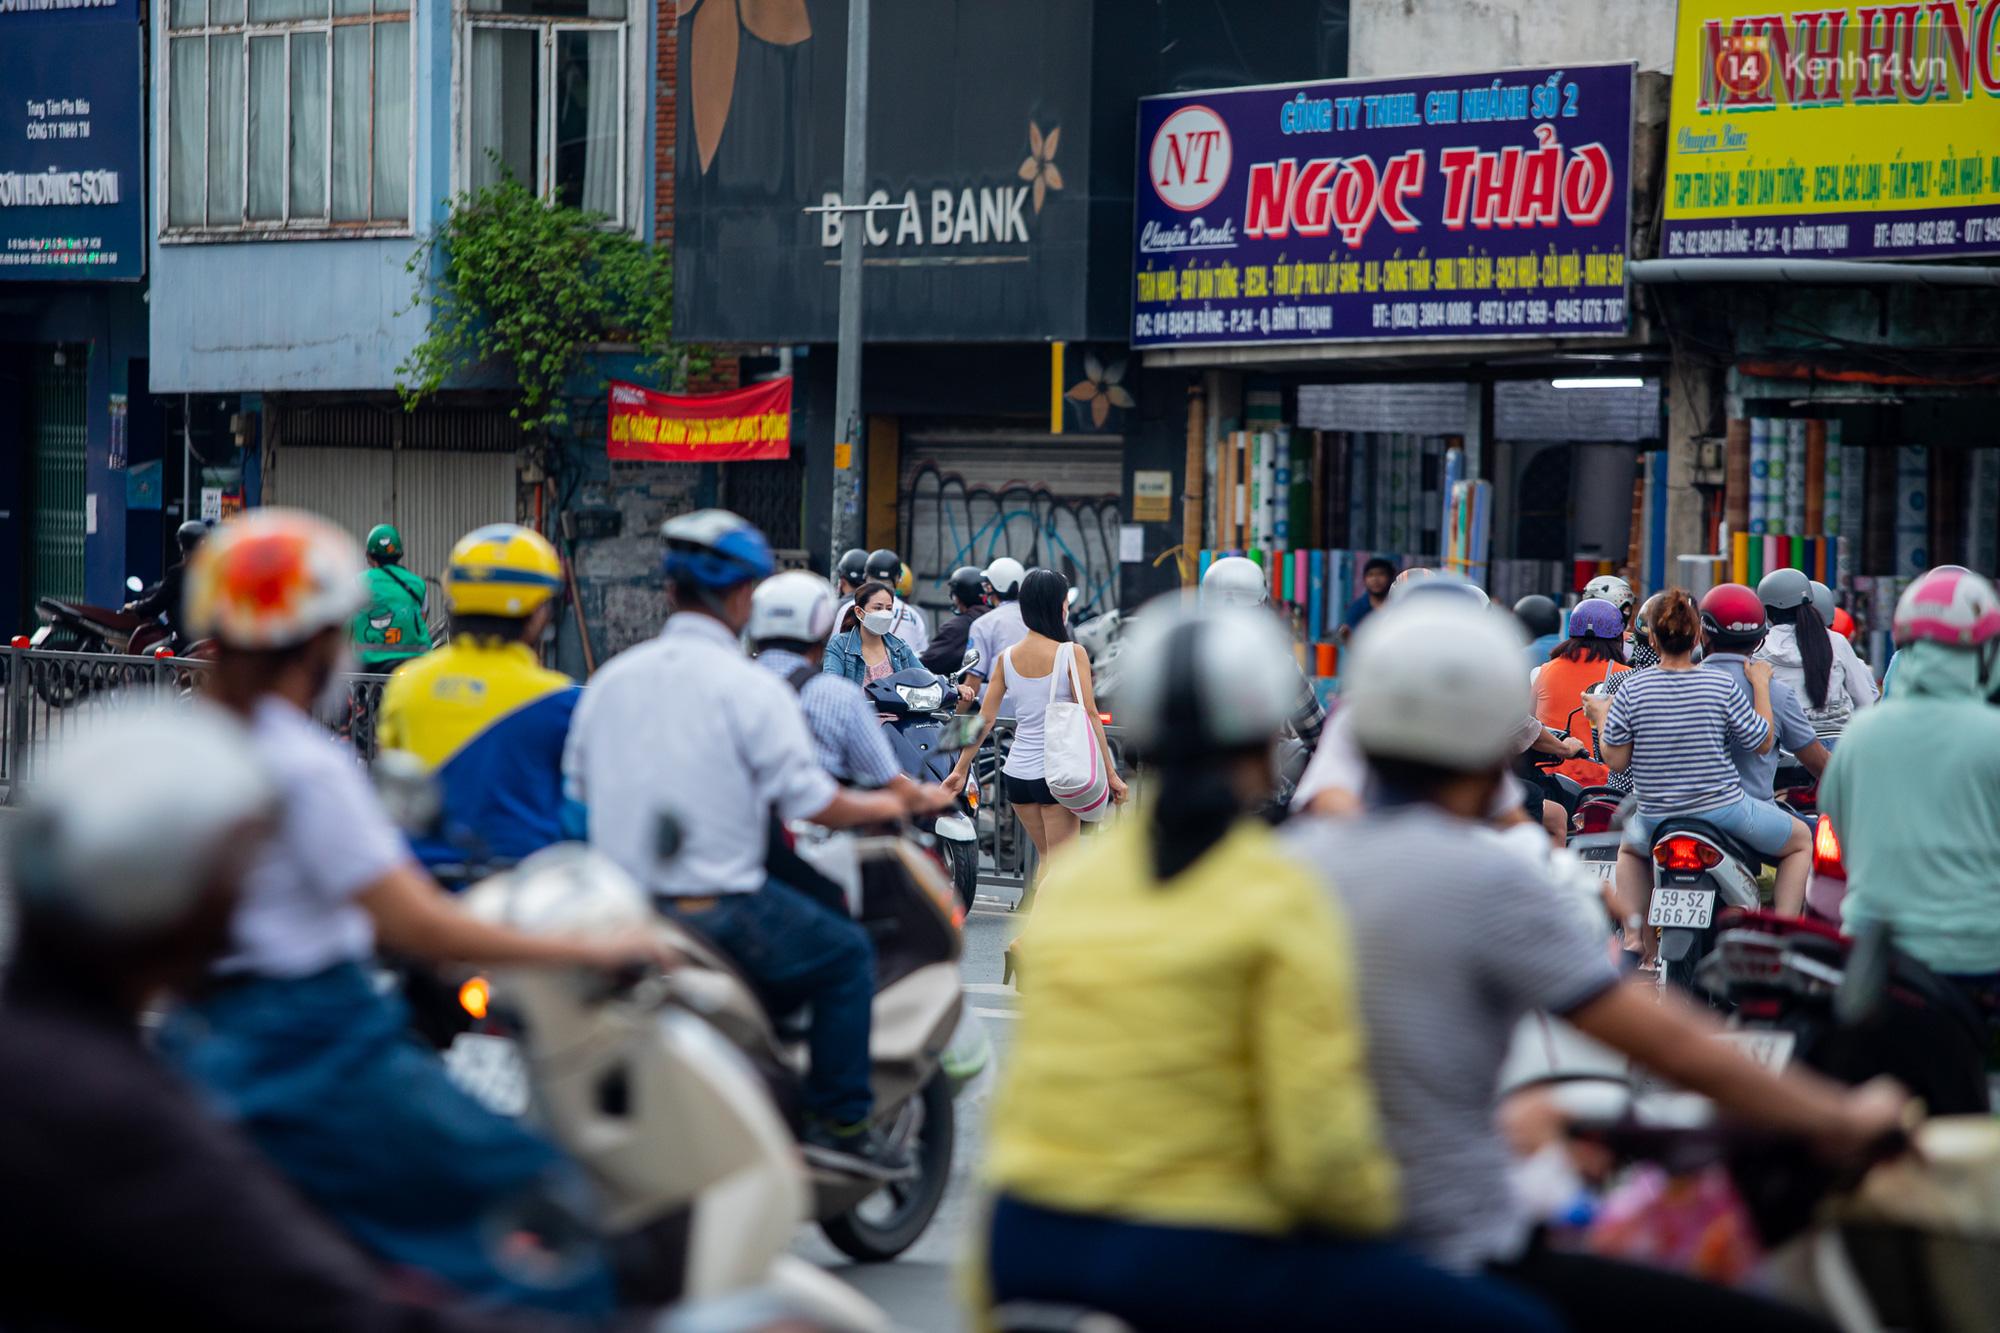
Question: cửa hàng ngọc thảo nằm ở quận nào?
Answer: cửa hàng ngọc thảo nằm ở quận bình thạnh